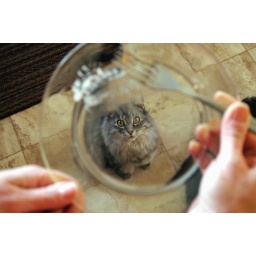
cat under glass